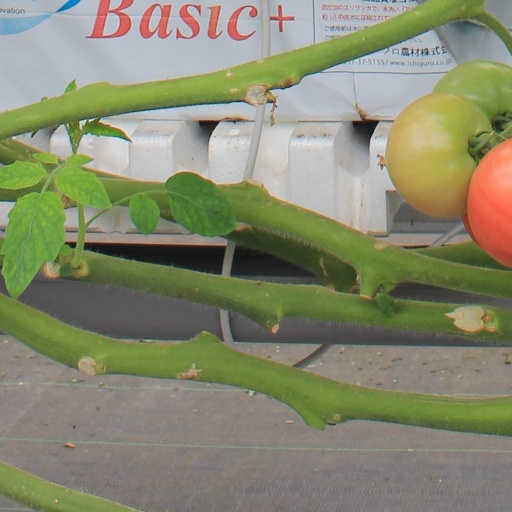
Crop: tomato